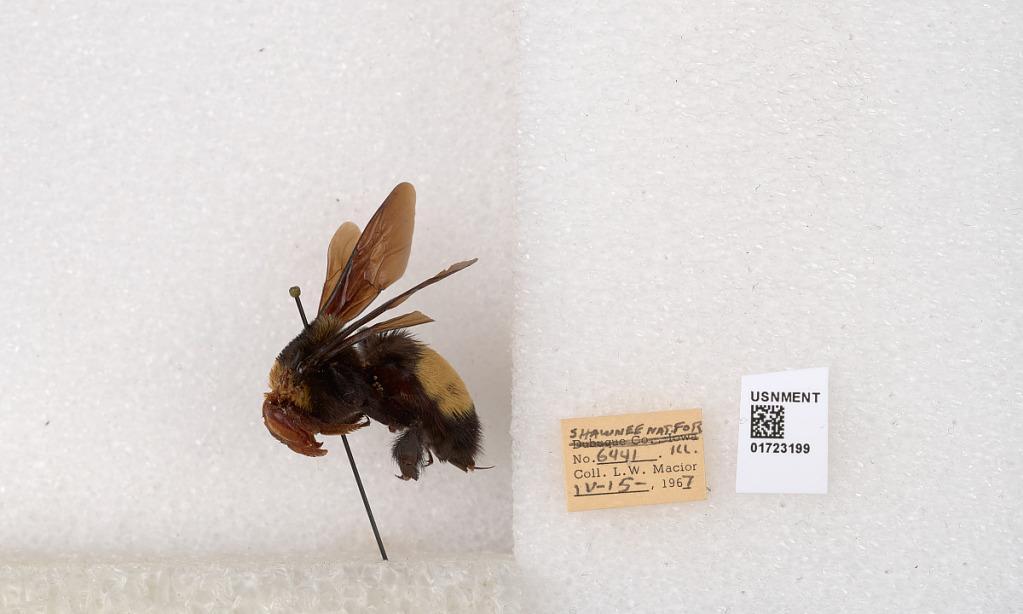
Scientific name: Bombus (Bombus) nevadensis auricormus
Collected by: L. Macior
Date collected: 1967-4-15
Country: United States
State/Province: Illinois
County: Johnson
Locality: Shawnee National Forest
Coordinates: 37.5114, -88.8011